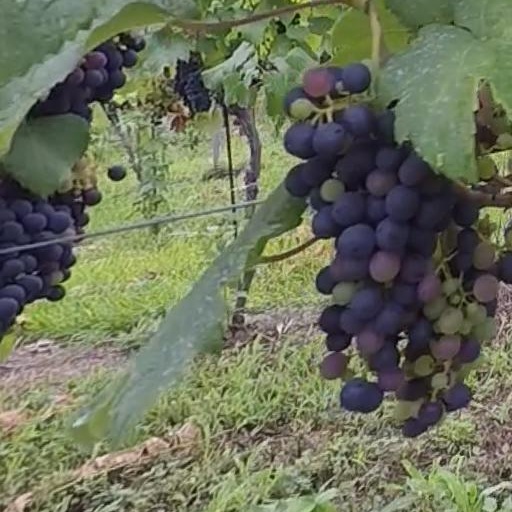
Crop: grape